Frano Kršinić

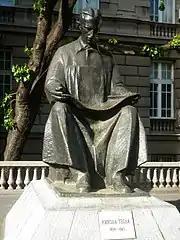
A Tesla monument erected in 1963 in front of the building of University of Belgrade School of Electrical Engineering

Kršinić was born in 1897 in the village of Lumbarda on the Adriatic island of Korčula in south Croatia, which was at the time part of the Austro-Hungarian Empire. He was born into a family with a long tradition of stonemasonry, and he was also trained at the local stonemasonry school before going on to attend the stone-working and masonry school in Hořice (in present-day Czech Republic) in 1912. Upon graduation in 1916 he enrolled at the Academy of Fine Arts in Prague, where he studied in the classes of renowned Czech sculptors Josef Václav Myslbek and Jan Štursa and graduated in 1920. He then returned to Croatia and settled in Zagreb, where he worked as a freelance sculptor before becoming a teacher of sculpting at the Academy of Fine Arts Zagreb in 1924.